Rolls-Royce Spey

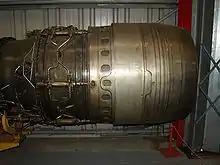
Afterburner section of an RB.168

The first version of the Buccaneer, the S.1 powered by the de Havilland Gyron Junior, was underpowered in certain scenarios, although not in maximum speed, and the engine was unreliable. The Spey was chosen in 1960 as a re-engining option to give more thrust for a Buccaneer Mk.2. It was also predicted to increase range by 80%. The engine was a militarized version of the BAC 1-11 Spey, and called the RB.168-1. The Buccaneer S.2 served into the 1990s.